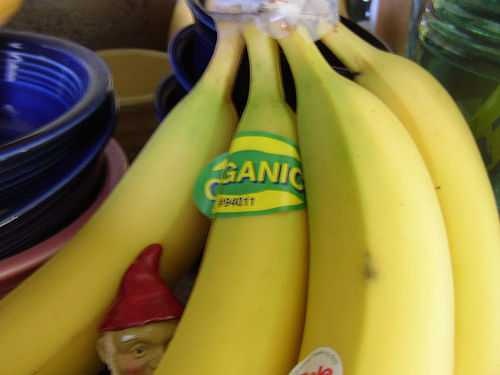
Label: Banana